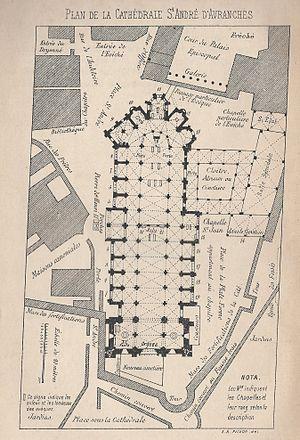
Plan de la cathédrale d'Avranches
L’ancienne cathédrale Saint-André d’Avranches s’élevait sur le sommet d’un promontoire au nord-ouest de la vieille ville d’Avranches. En très mauvais état au XVIIIᵉ siècle, elle s’effondra une nuit d’avril 1794.